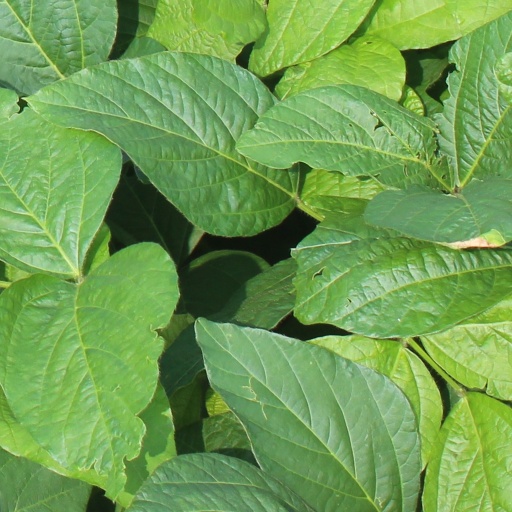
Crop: soybean